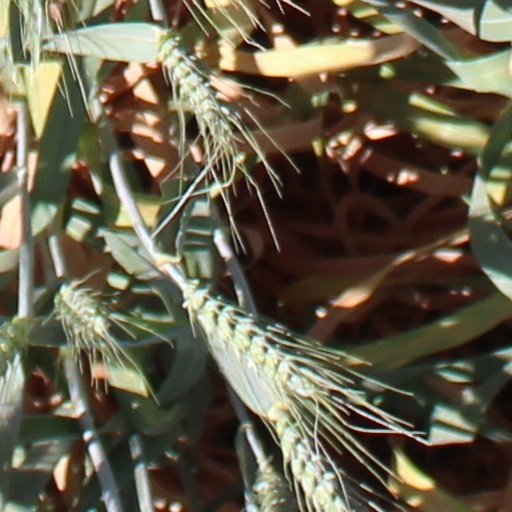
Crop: wheat